Women's swimming in Australia

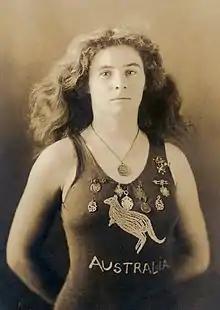
Beatrice Kerr was billed as "Australia's Champion Lady Swimmer and Diver" and helped inspire other women to participate swimming.

In 1867, two international women swimmers visited Australia: Alice Moon and Elphinstone Dick. Dick had set an English swimming distance record when she swam from Shoreham to Brighton, a distance of in less than ideal weather. Dick stayed in Melbourne, Victoria for two years and taught many women how to swim.